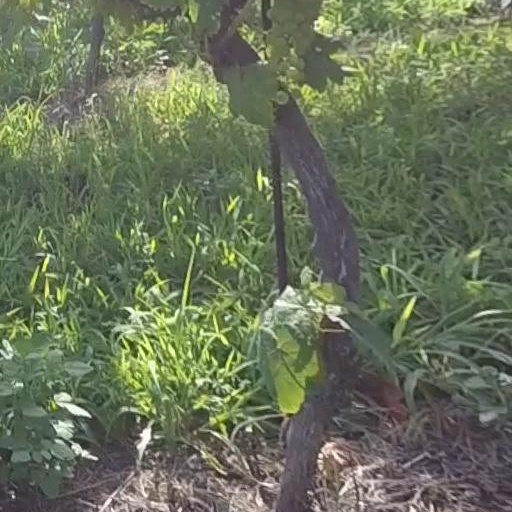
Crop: grape